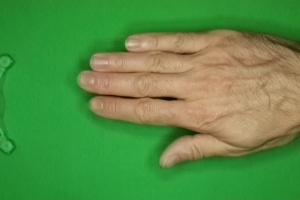
Label: paper